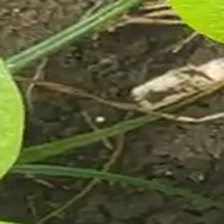
Weed species: Lavhala_(Cyperus_Rotundus)